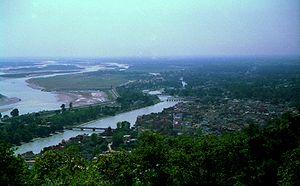
Haridwar appelée aussi Hardvar est une ville de l'Inde, capitale du district de Haridwar dans l'État de l'Uttarakhand. Toute proche de Rishikesh, c'est l'une des sept villes sacrées de l'hindouisme. Tous les douze ans y a lieu un festival religieux, la Kumbh Mela. La ville est un lieu très important de pèlerinage, car selon la tradition, le fidèle qui se baigne dans le Gange à Haridwar voit ses péchés effacés et échappe au cycle des renaissances dans le monde des formes.